Bobby Monk

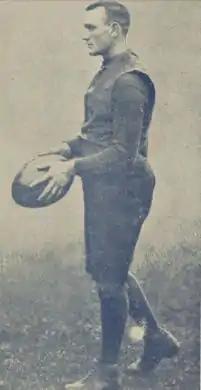

Miles Alexander "Bobby" Monk (22 October 1885 – 19 January 1937) was an Australian rules footballer who played with Melbourne in the Victorian Football League (VFL).